29th Weapons Squadron

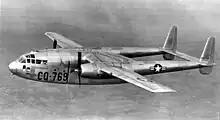
Fairchild C-119A

The squadron was activated at Mitchel Air Force Base, New York in February 1953, assuming the personnel and Fairchild C-119 Flying Boxcars of the 335th Troop Carrier Squadron, an Air Force Reserve unit that had been called to active duty for the Korean War and was transitioning to the C-119 from the Curtiss Commando. The squadron trained to maintain combat readiness in tactical airlift operations. It was inactivated on 8 June 1955.